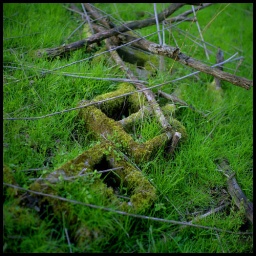
Bricks from a former coal mine disolve into the floor of a forest in Carbondale, Ohio.